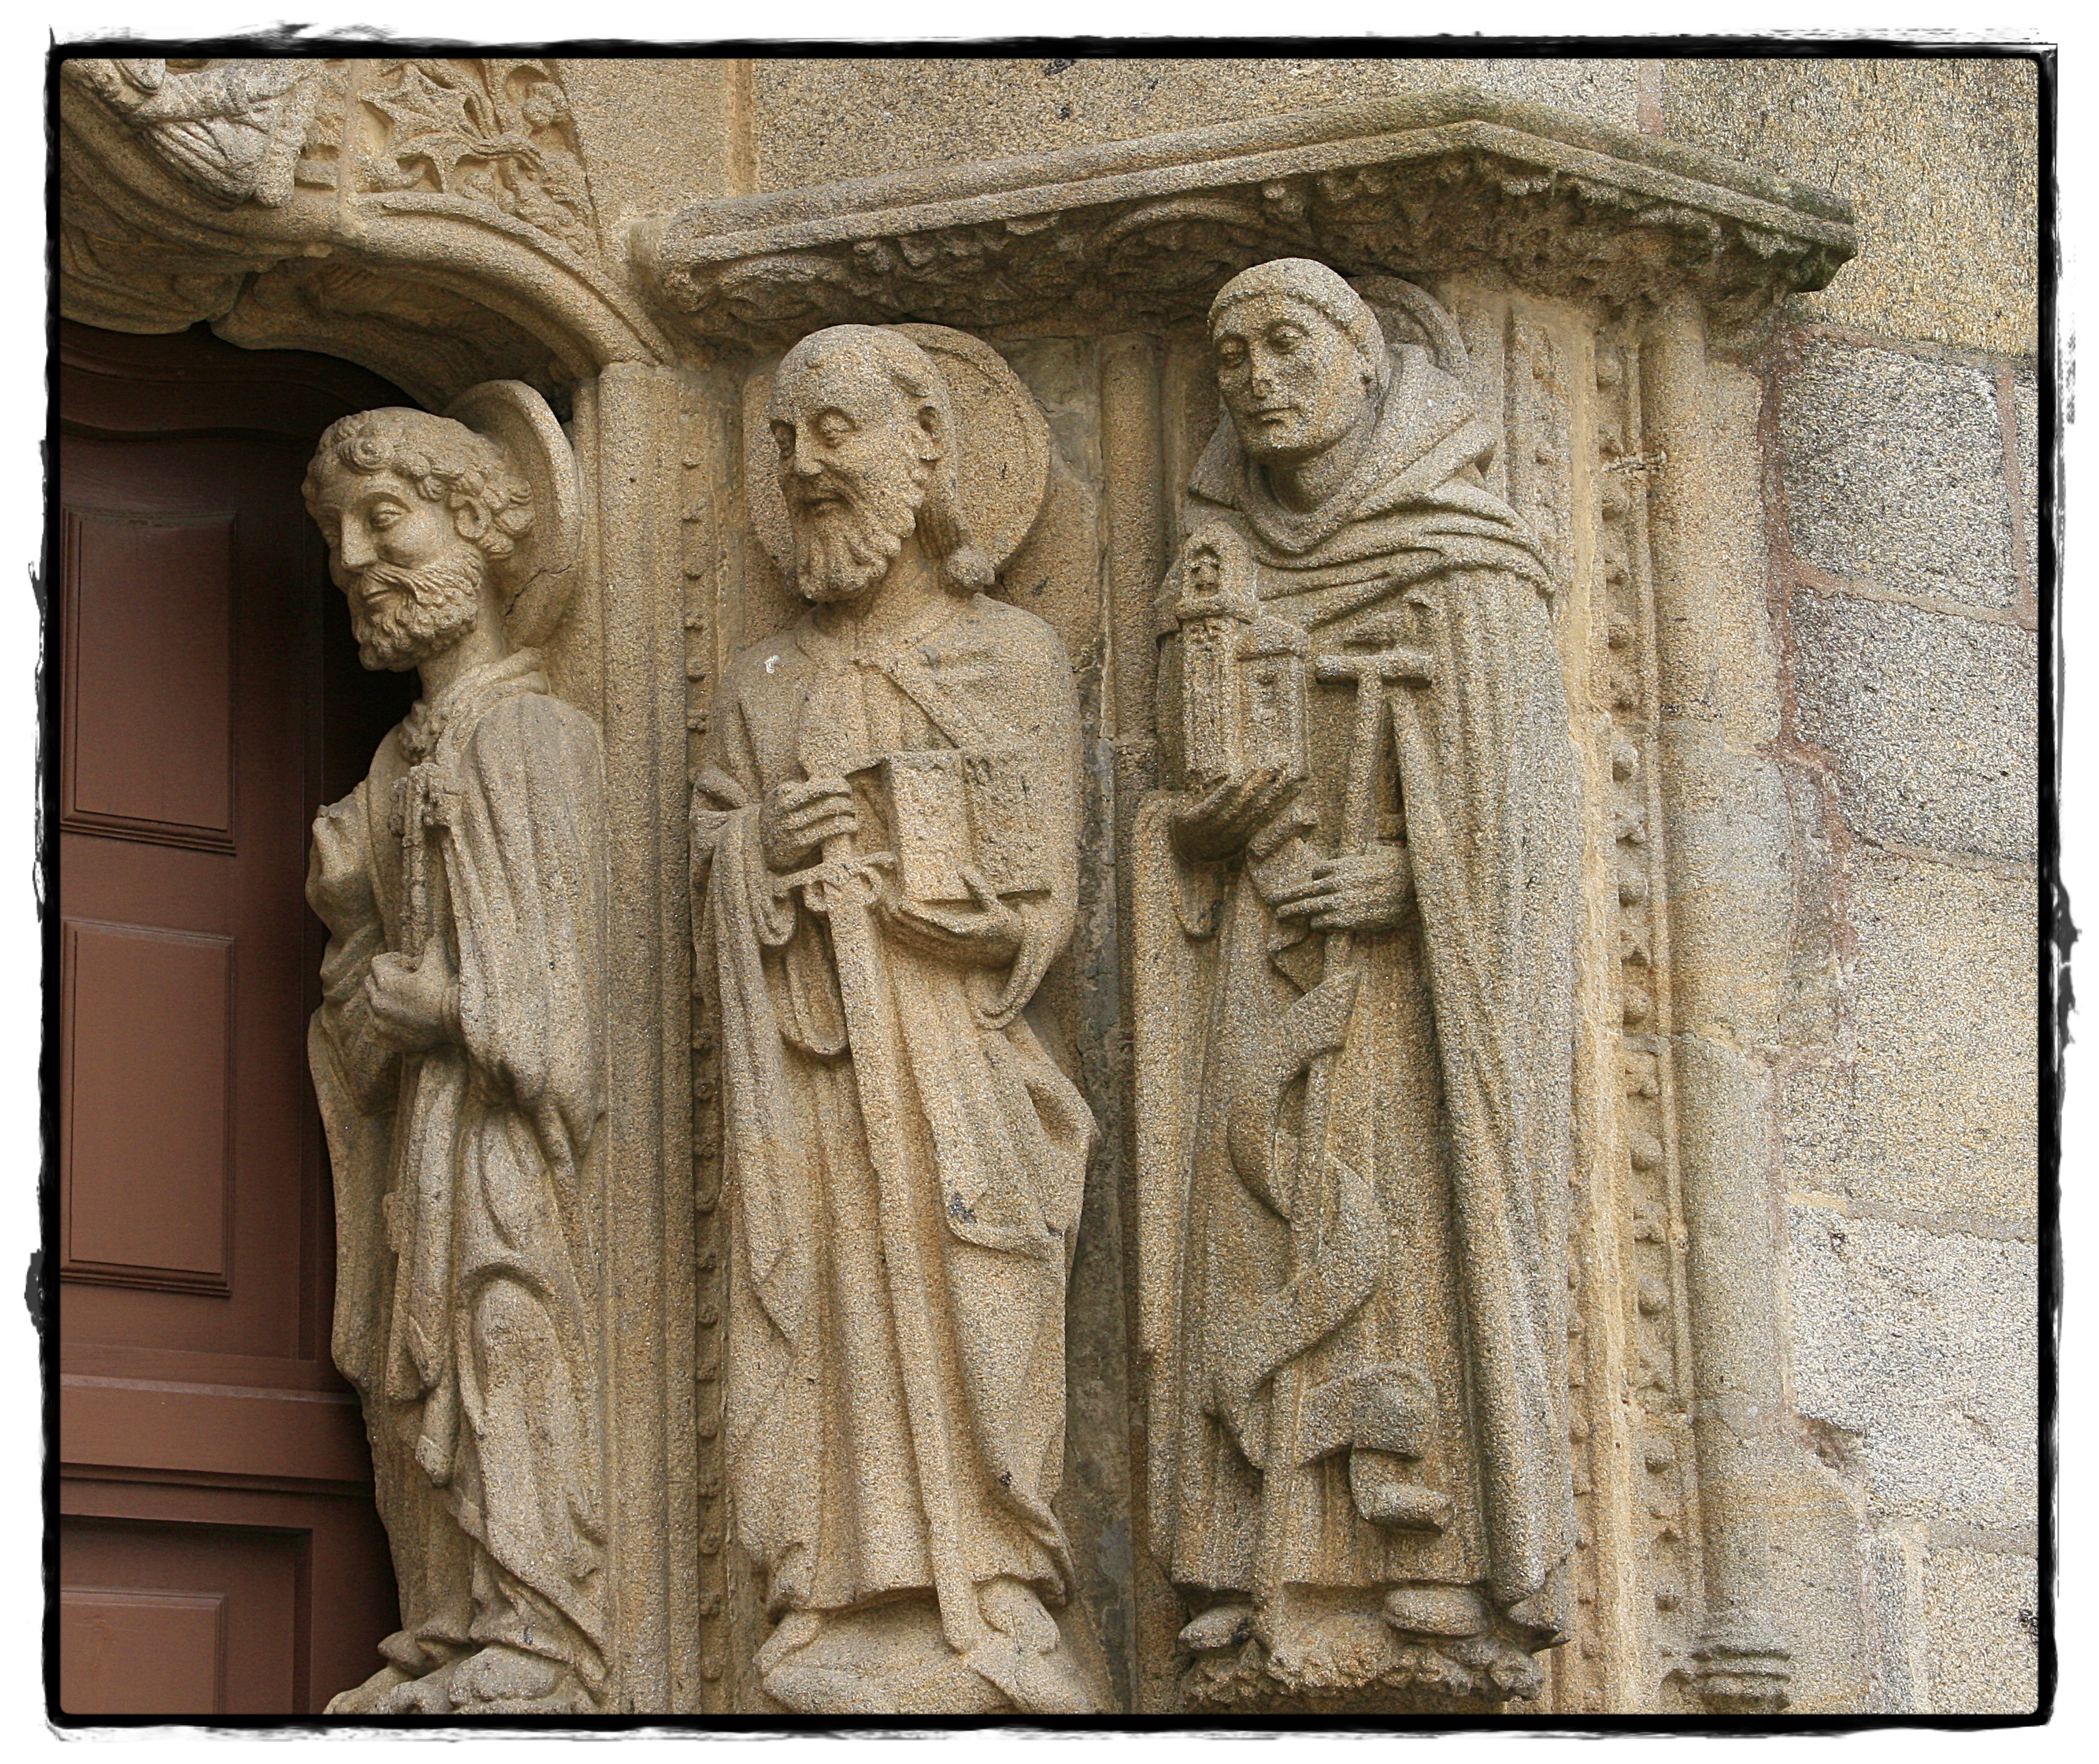
monument, statue, sculpture, art, santiagodecompostela, carving, relief, lacoruna, stele, acoru a, stone carving, sanjer nimo, colexiodesanxerome, ancient history